USS Boston (SSN-703)

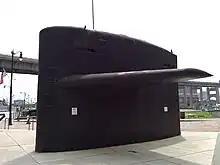
The sub sail of USS "Boston" at the Buffalo and Erie County Naval & Military Park

"Boston" was a much-decorated ship. The crew distinguished themselves on numerous occasions by meritorious service and outstanding performance. Awards included the Arleigh Burke Fleet Award and the Marjorie Sterrett Battleship Fund Award, both of which are presented to one ship in the Pacific and one ship in the Atlantic. Her other awards included: